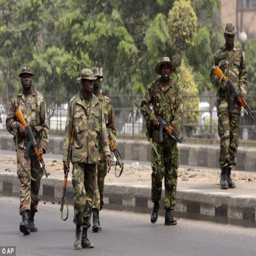
filming location is one of the countries where the risk of war will be greatest .